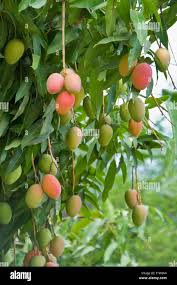
Label: Mango